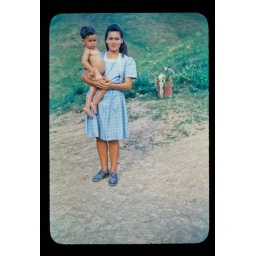
Mother in blue dress holding unclothed young boy